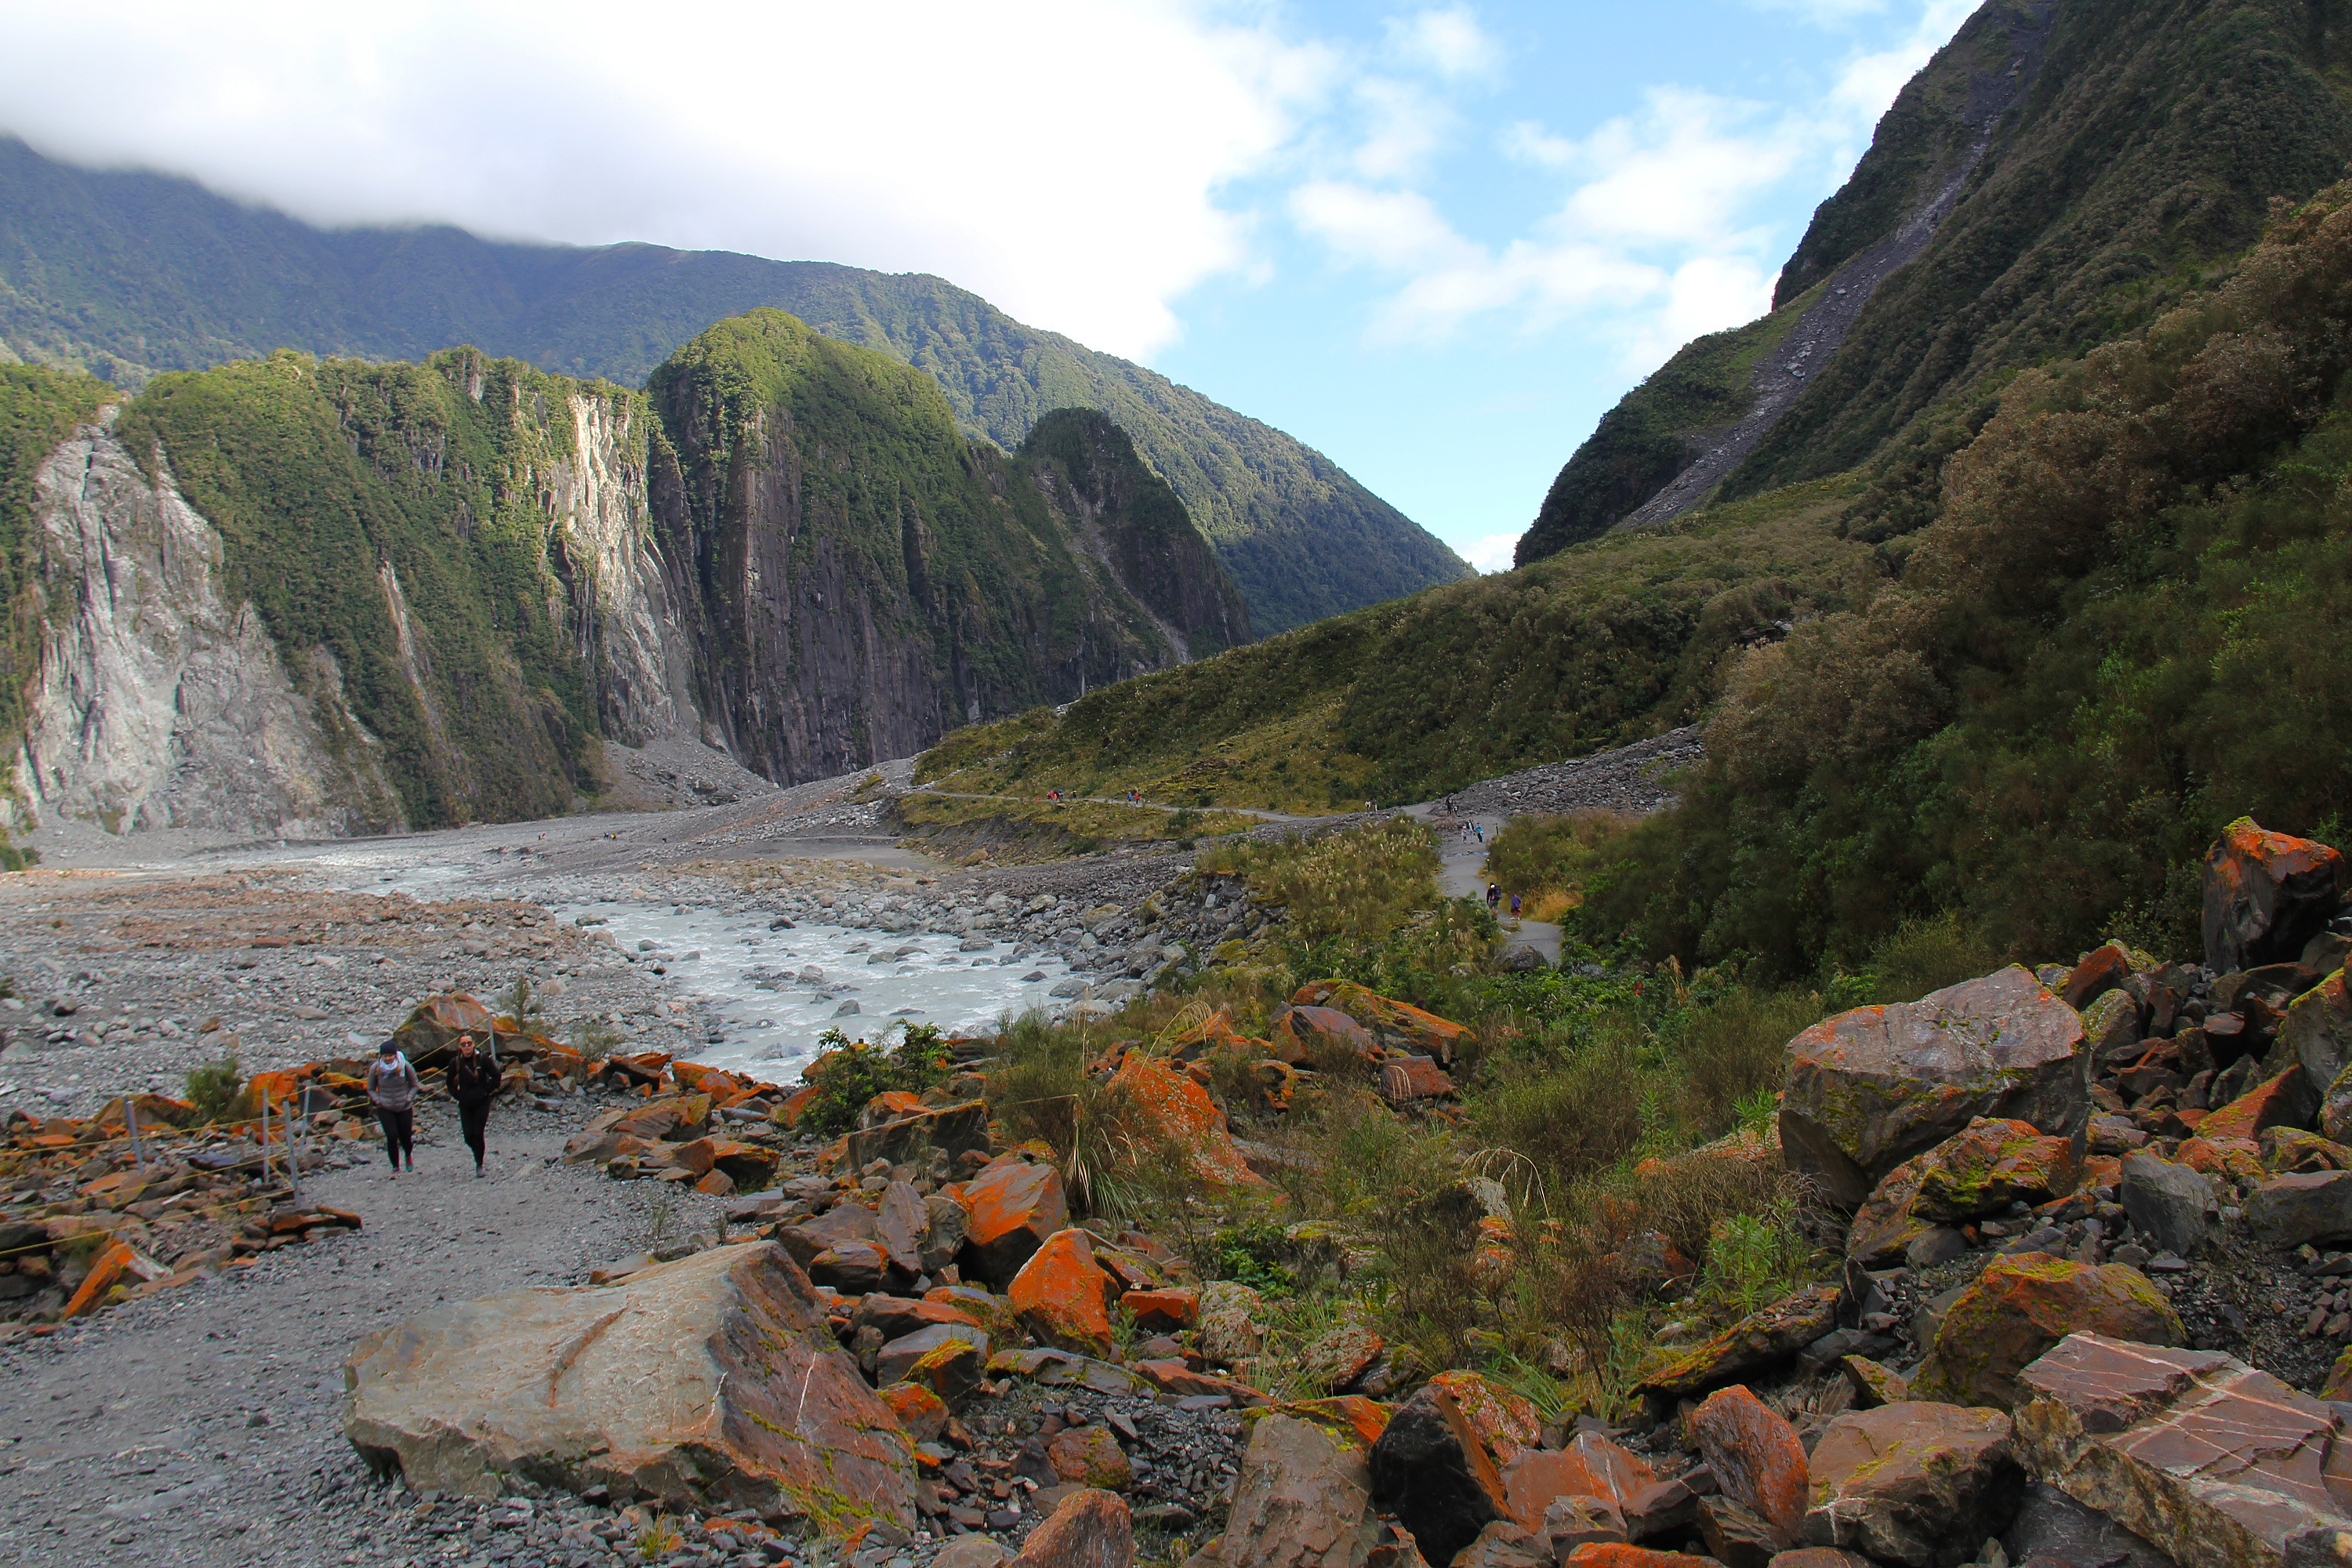
rock, wilderness, walking, mountain, cold, trail, lake, adventure, valley, mountain range, stone, travel, cliff, walk, ice, glacier, autumn, scenery, fjord, climbing, terrain, national park, ridge, geology, ravine, new zealand, plateau, beautiful, fell, loch, landform, mountain pass, franz josef glacier, geographical feature, mountainous landforms, geological phenomenon